Lorena Peña

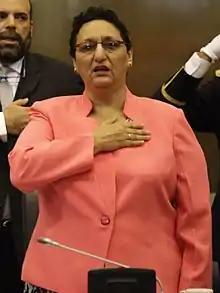
Lorena Peña (2015)

Lorena Guadalupe Peña Mendoza, also known as Nadia Palacios and Rebeca Palacios, (born 1955) is a Salvadoran economist, former guerilla and politician. Representing the Farabundo Martí National Liberation Front (FMLN), from May 2014 to November 2016, she was the third woman to become president of the Legislative Assembly of El Salvador. As of November 2023, she continues to serve as president of the Women's International Democratic Federation, following her election in September 2016 at the organization's congress in Bogotá. In March 2023, the fiscal Salvadoran authorities brought a case against her for corruption.